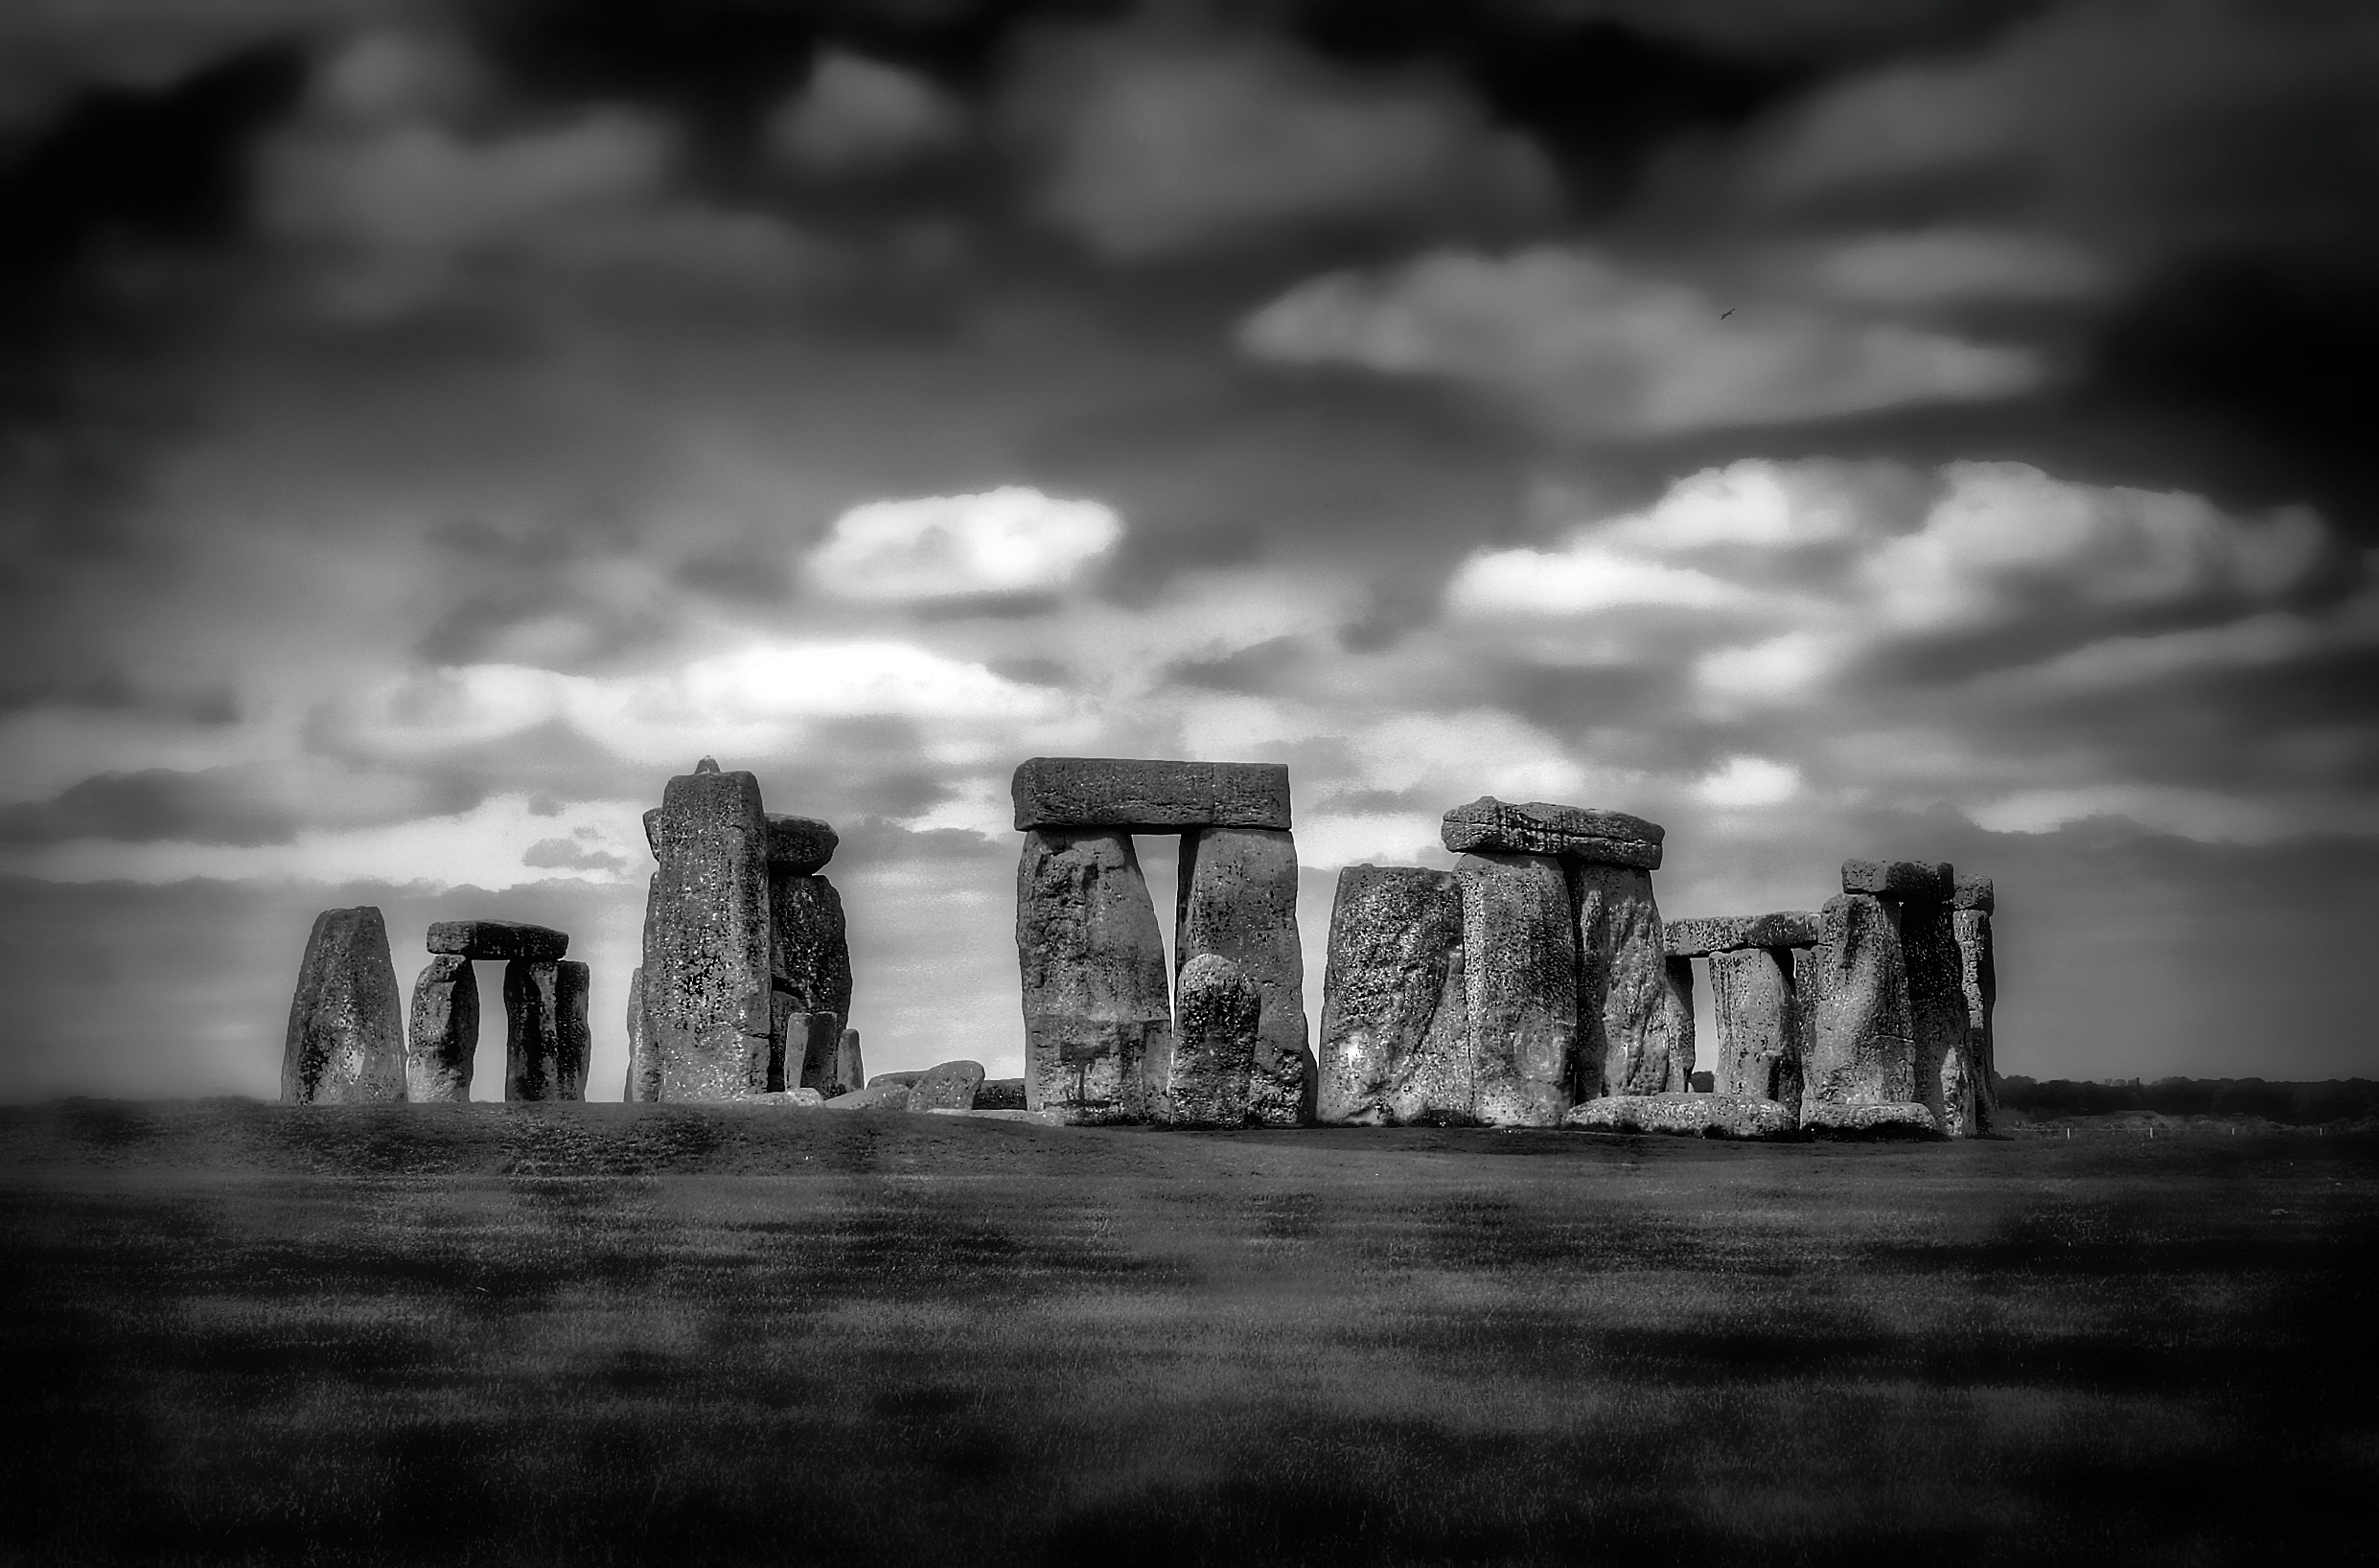
landscape, rock, light, cloud, black and white, sky, white, skyline, night, photography, old, stone, monument, cityscape, ancient, landmark, darkness, attraction, historic, black, monochrome, tourism, circle, uk, england, religious, ruins, photograph, history, wonder, image, heritage, unesco, britain, prehistoric, stonehenge, monolith, henge, megalith, stone henge, megalithic, monochrome photography, film noir, atmospheric phenomenon